Drifters (2011 film)

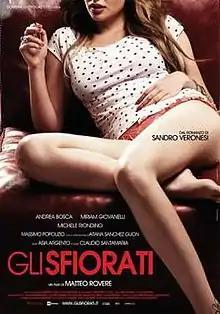

Drifters is a 2011 Italian drama film directed by Matteo Rovere. It is based on the 1990 novel "Gli sfiorati" by Sandro Veronesi.